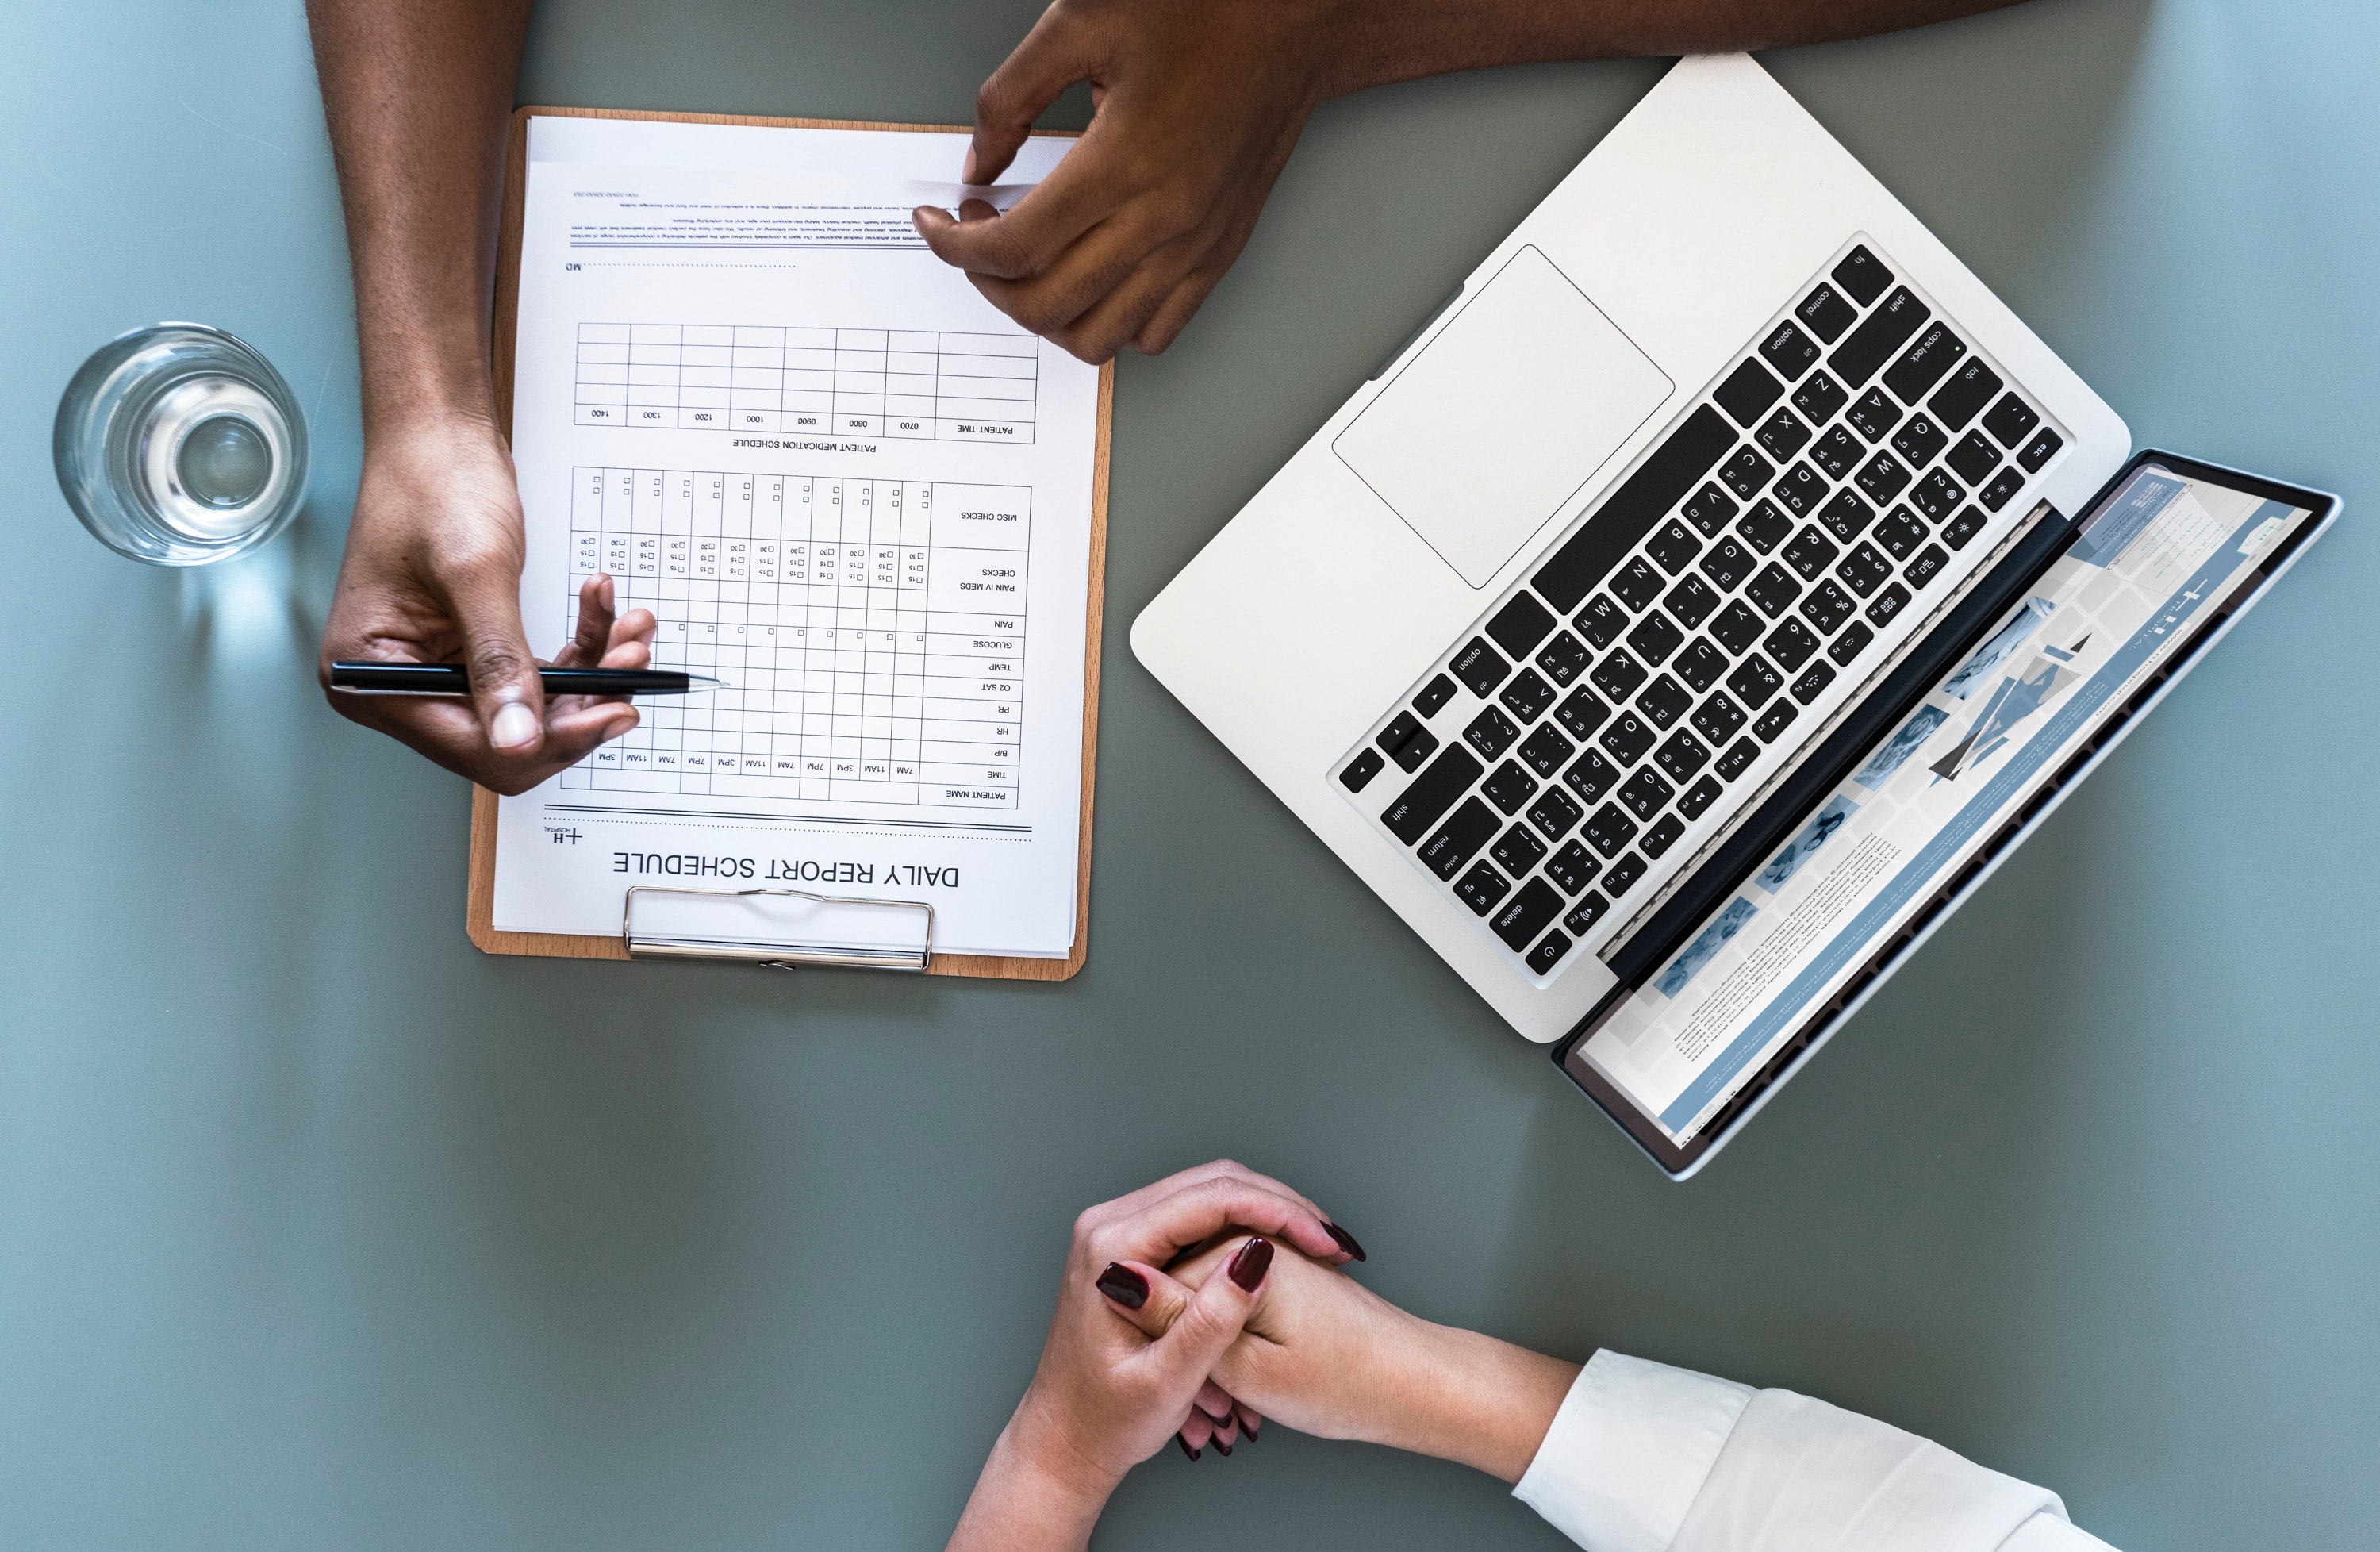
computer keyboard, desk, hand, design, finger, wrist, input device, office equipment, space bar, nail